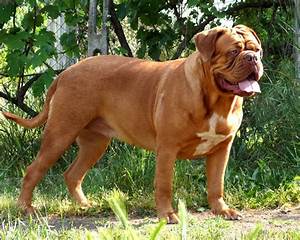
Label: dog